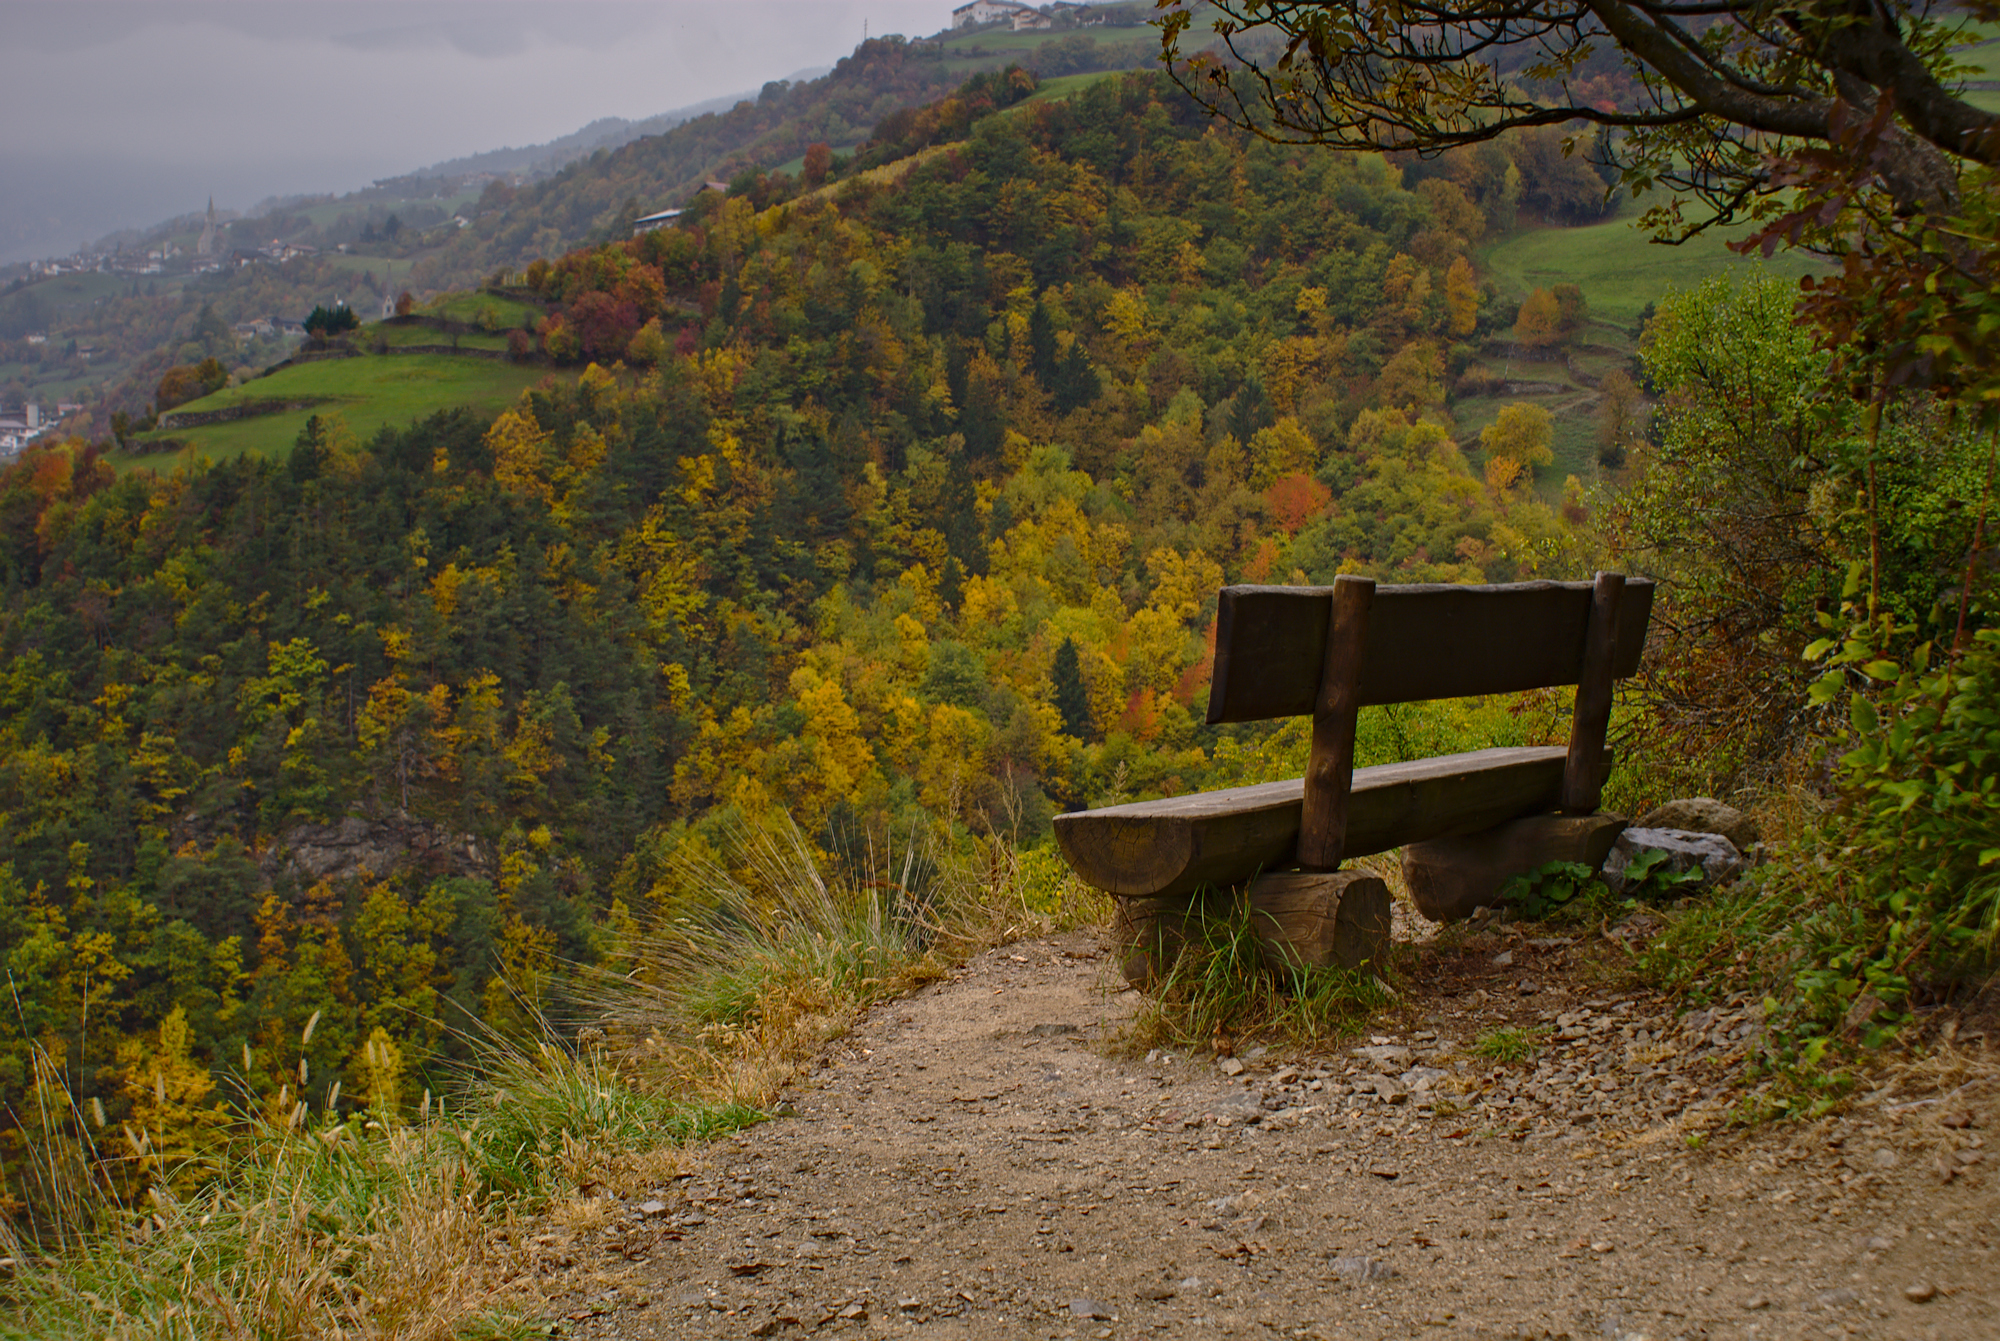
landscape, tree, nature, forest, wilderness, mountain, trail, bench, morning, leaf, hill, lake, valley, autumn, season, ridge, woodland, rural area, s dtirol, klausen, mountainous landforms